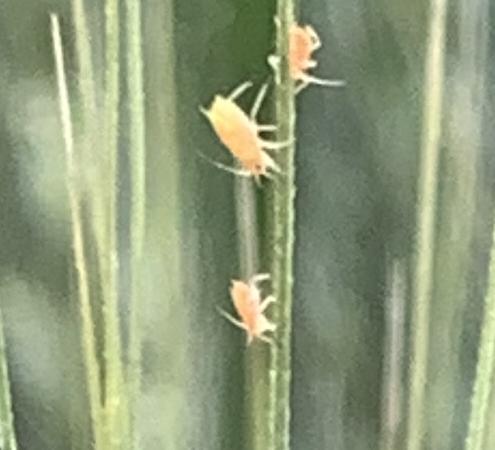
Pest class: english_grain_aphid